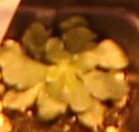
Label: Horseweed